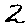
Label: 2